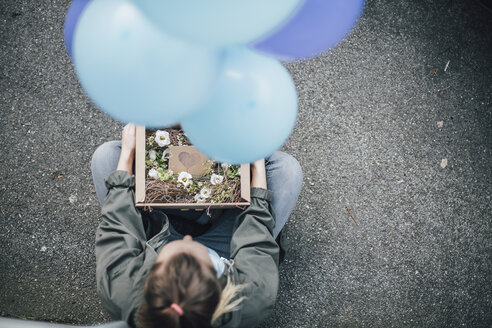
Label: cardboard